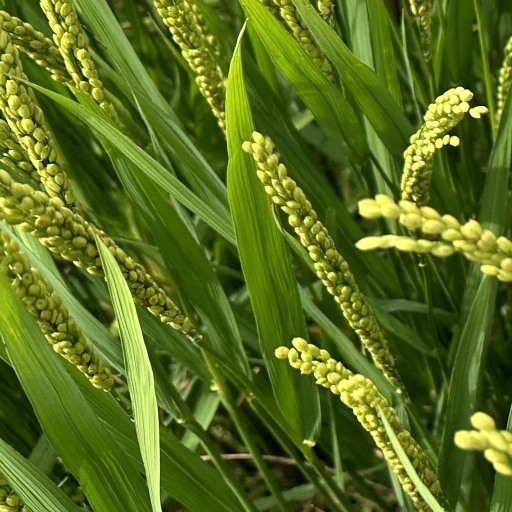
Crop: rice